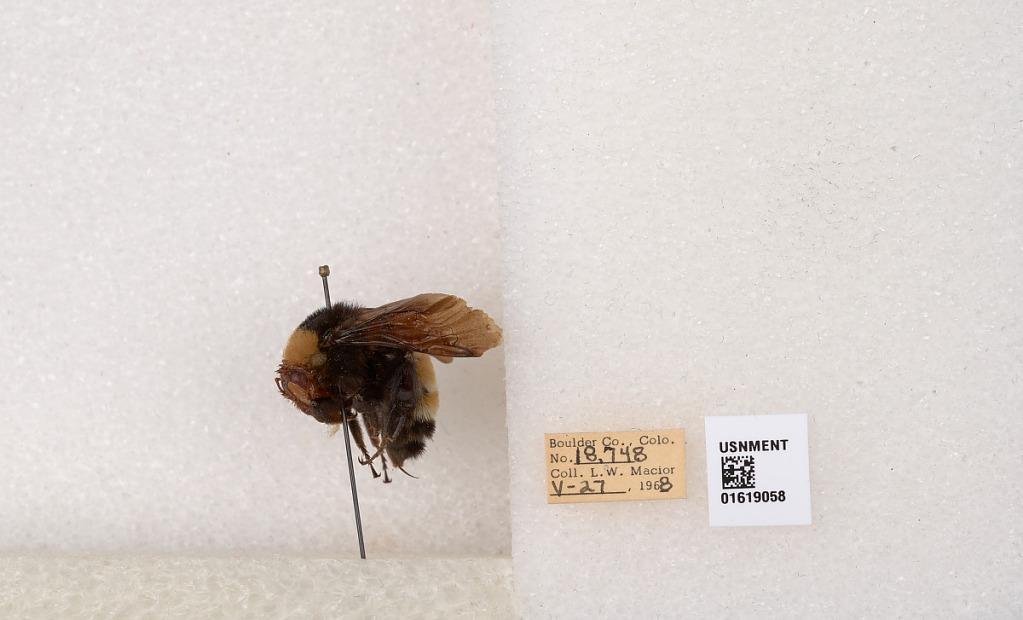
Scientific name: Bombus (Bombus) nevadensis auricormus
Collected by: L. Macior
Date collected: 1968-5-27
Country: United States
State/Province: Colorado
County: Boulder
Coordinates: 40.0925, -105.358